Peak Aerospace Me 109R

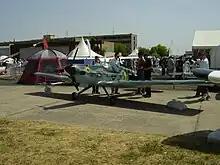
Me 109R

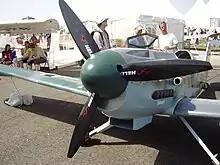
Me 109R

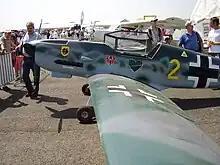
Me 109R

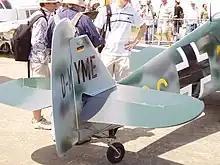
Me 109R

The Peak Aerospace Me 109R is a family of German replica warbird ultralight aircraft that was designed by Tassilo Bek, and originally produced by Peak Aerospace of Pasewalk. The company since changed its name to Classic Planes GmbH . The design, first flown in 1991, is an 80% scale replica of the Second World War Messerschmitt Bf 109 and is supplied as a kit for amateur construction or as a complete ready-to-fly-aircraft.